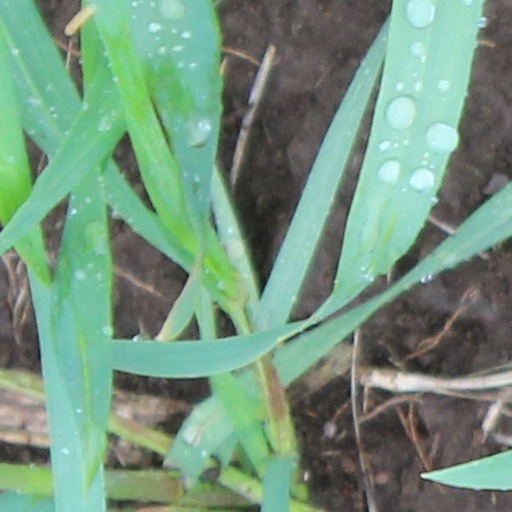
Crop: wheat